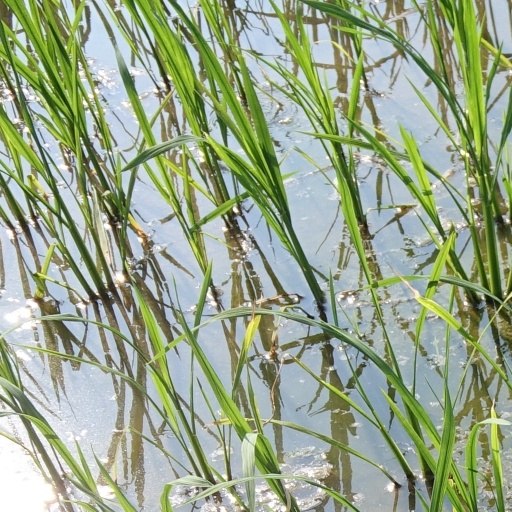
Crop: rice